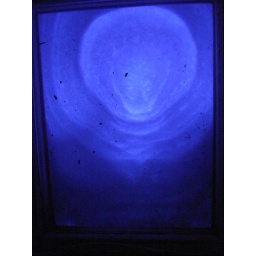
Through our snow covered roof window in the bathroom you could see this &amp;quot;ghost&amp;quot; looking in yesterday afternoon.